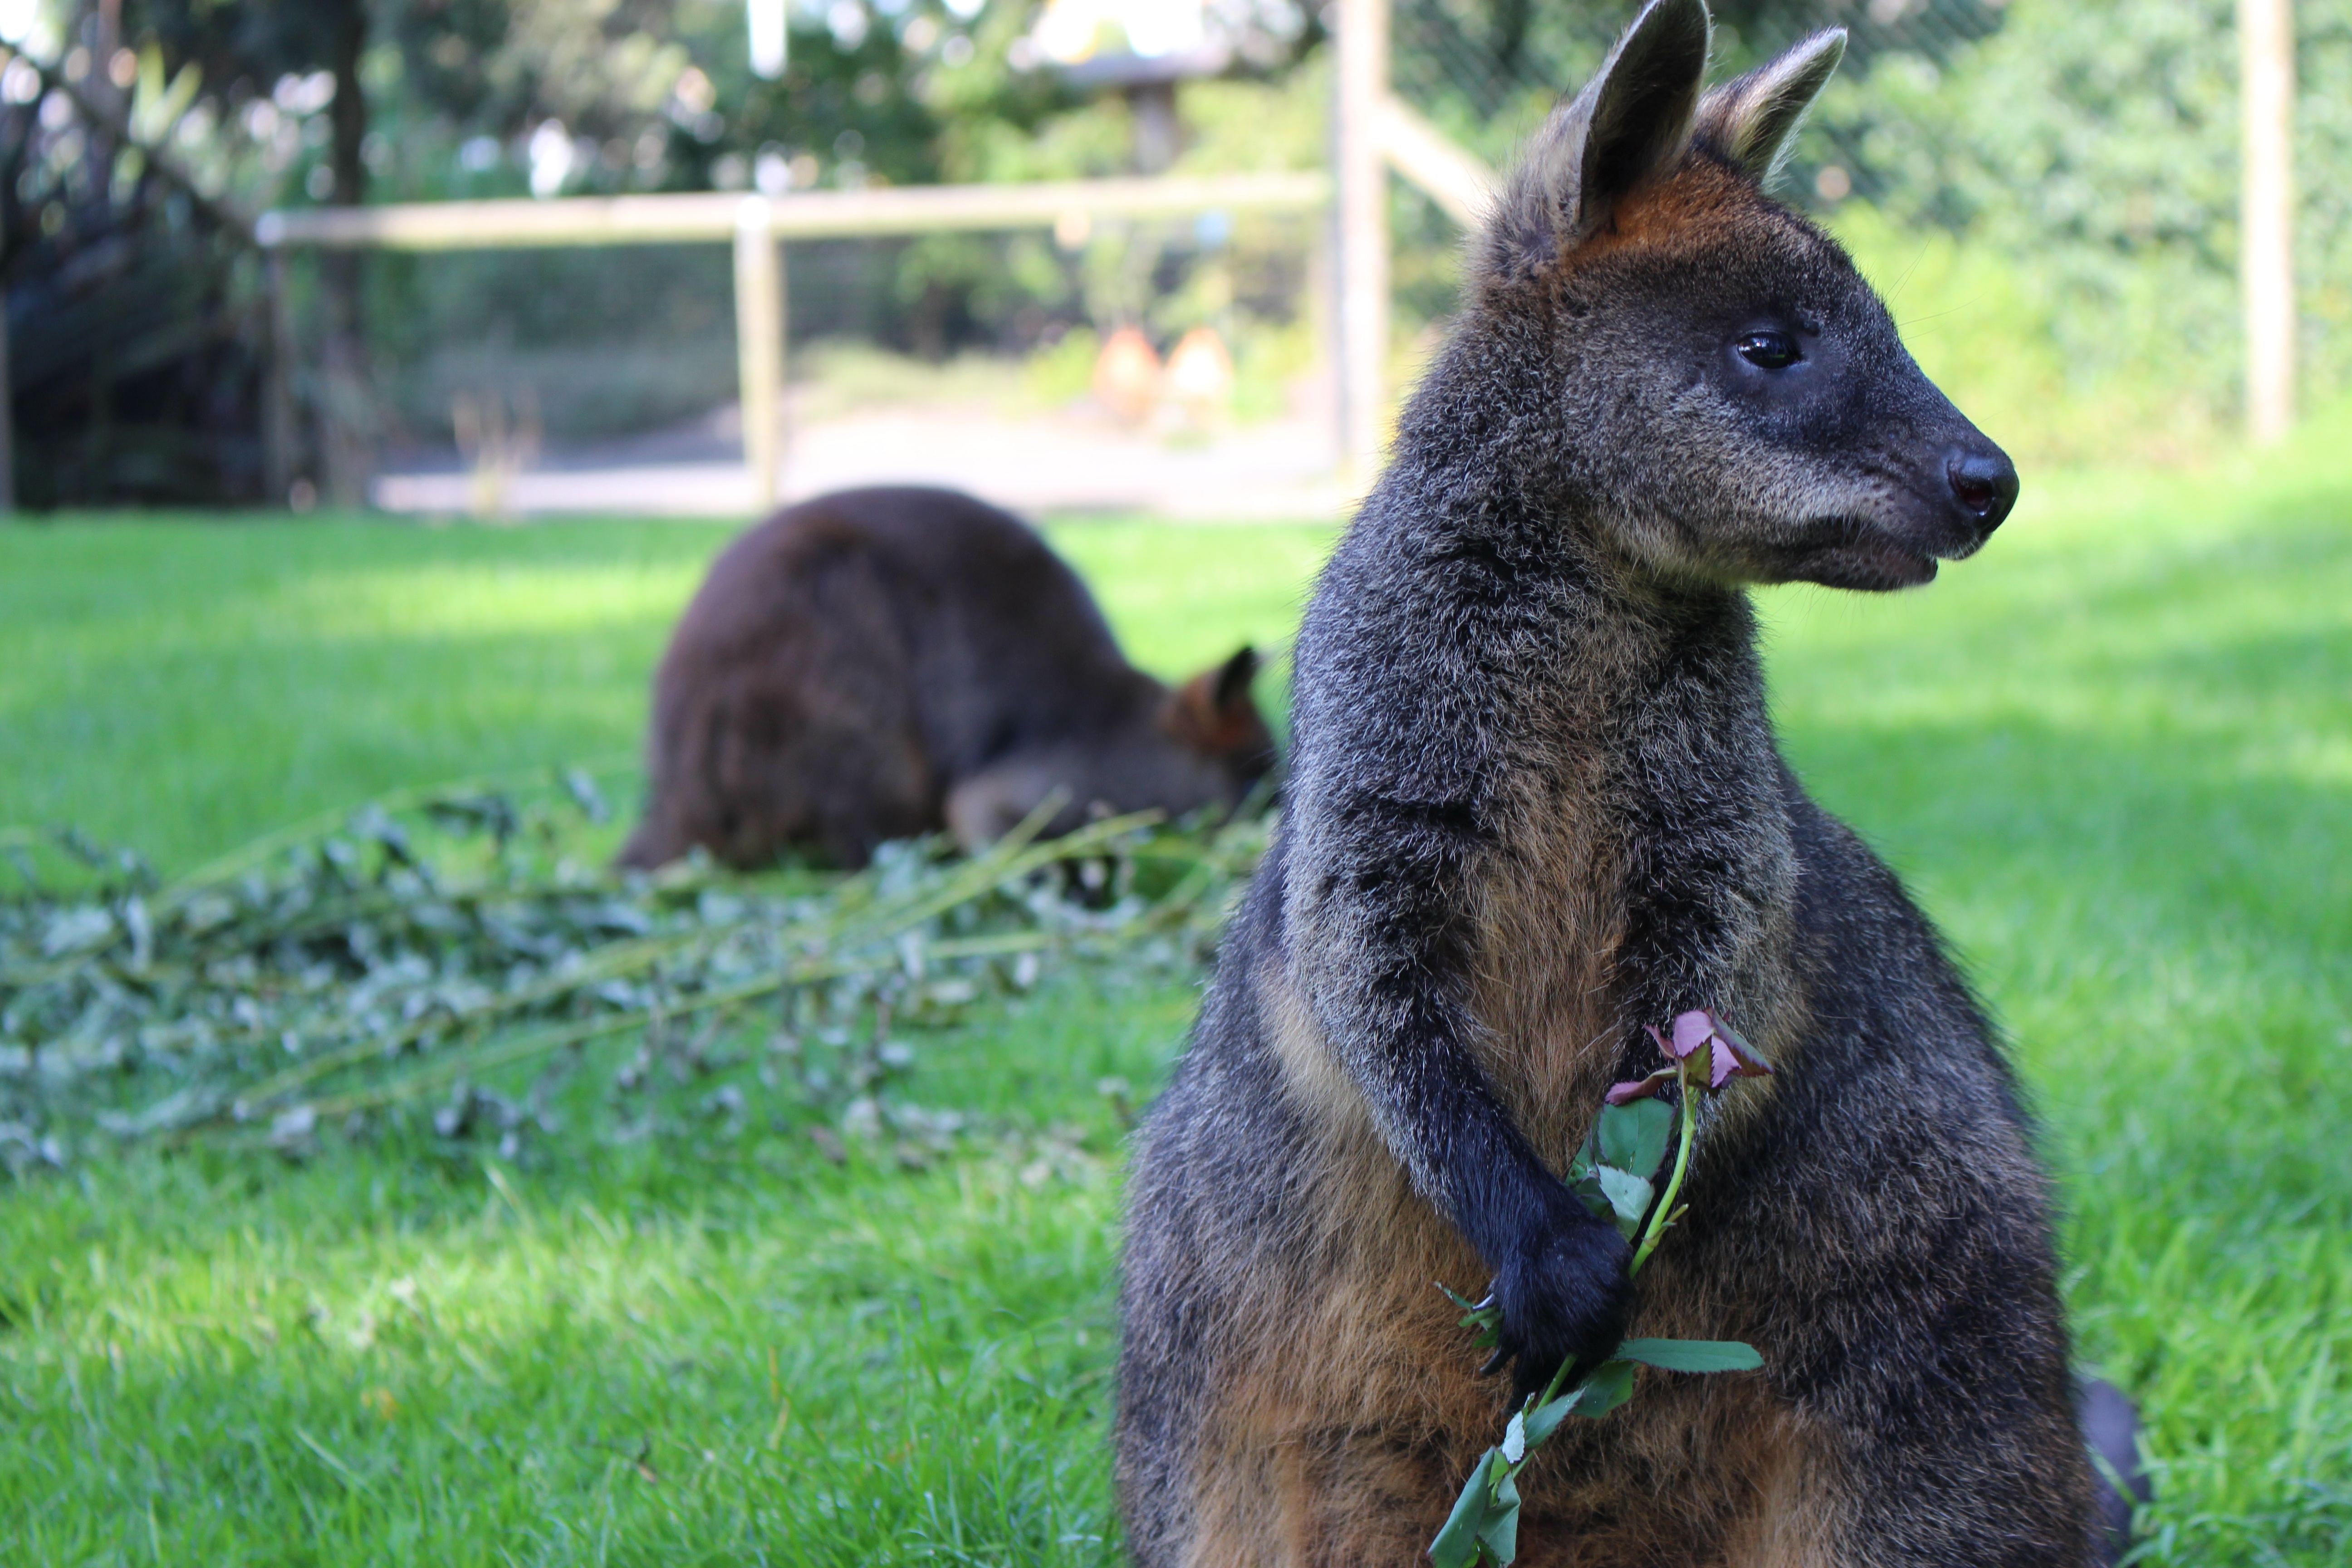
animal, wildlife, zoo, mammal, fauna, kangaroo, wallaby, vertebrate, marsupial, blijdorp, walibi, macropodidae